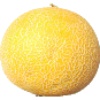
Label: Cantaloupe 1